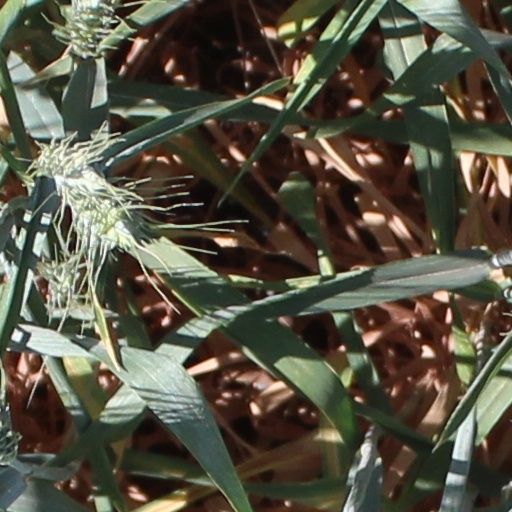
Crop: wheat